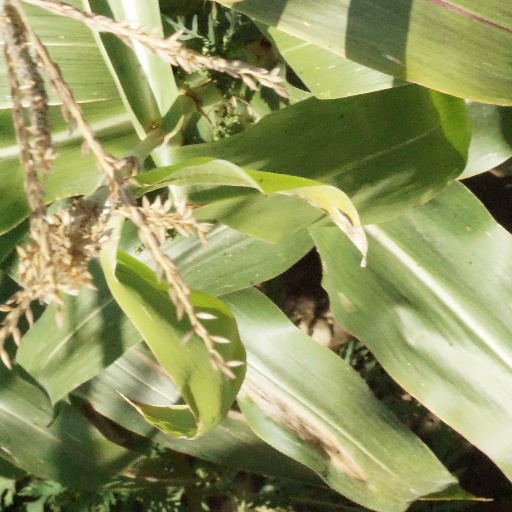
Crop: maize; corn